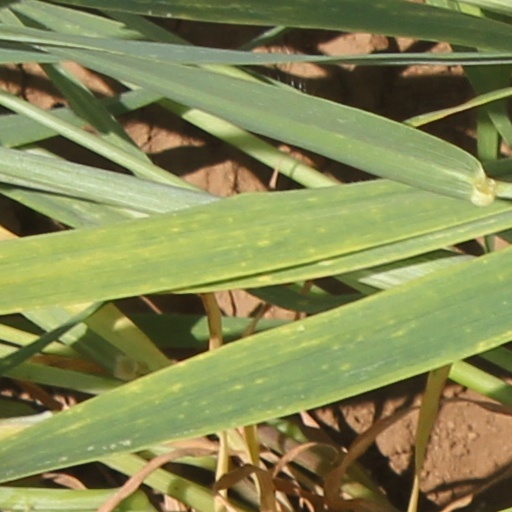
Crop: wheat